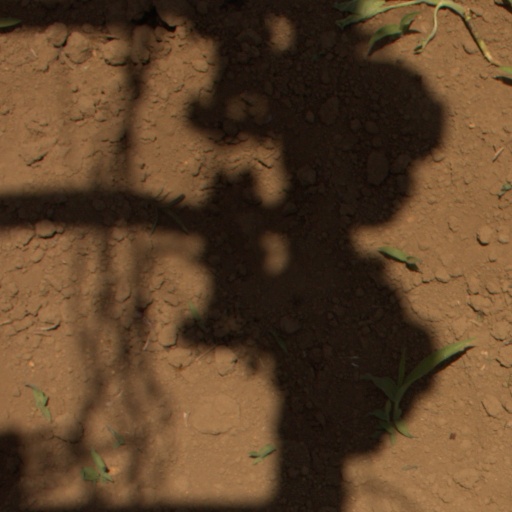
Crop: Jerusalem artichoke